Hondius Inlet

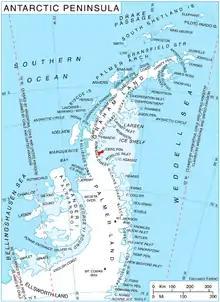
Location of Joerg Peninsula in Graham Land, Antarctic Peninsula.

Hondius Inlet is a 5.7 km wide, ice-filled inlet that indents the tip of Joerg Peninsula on the Bowman Coast of the Antarctic Peninsula, extending 6.7 km southeast of Three Slice Nunatak. Its head is fed by the Getman Ice Piedmont.